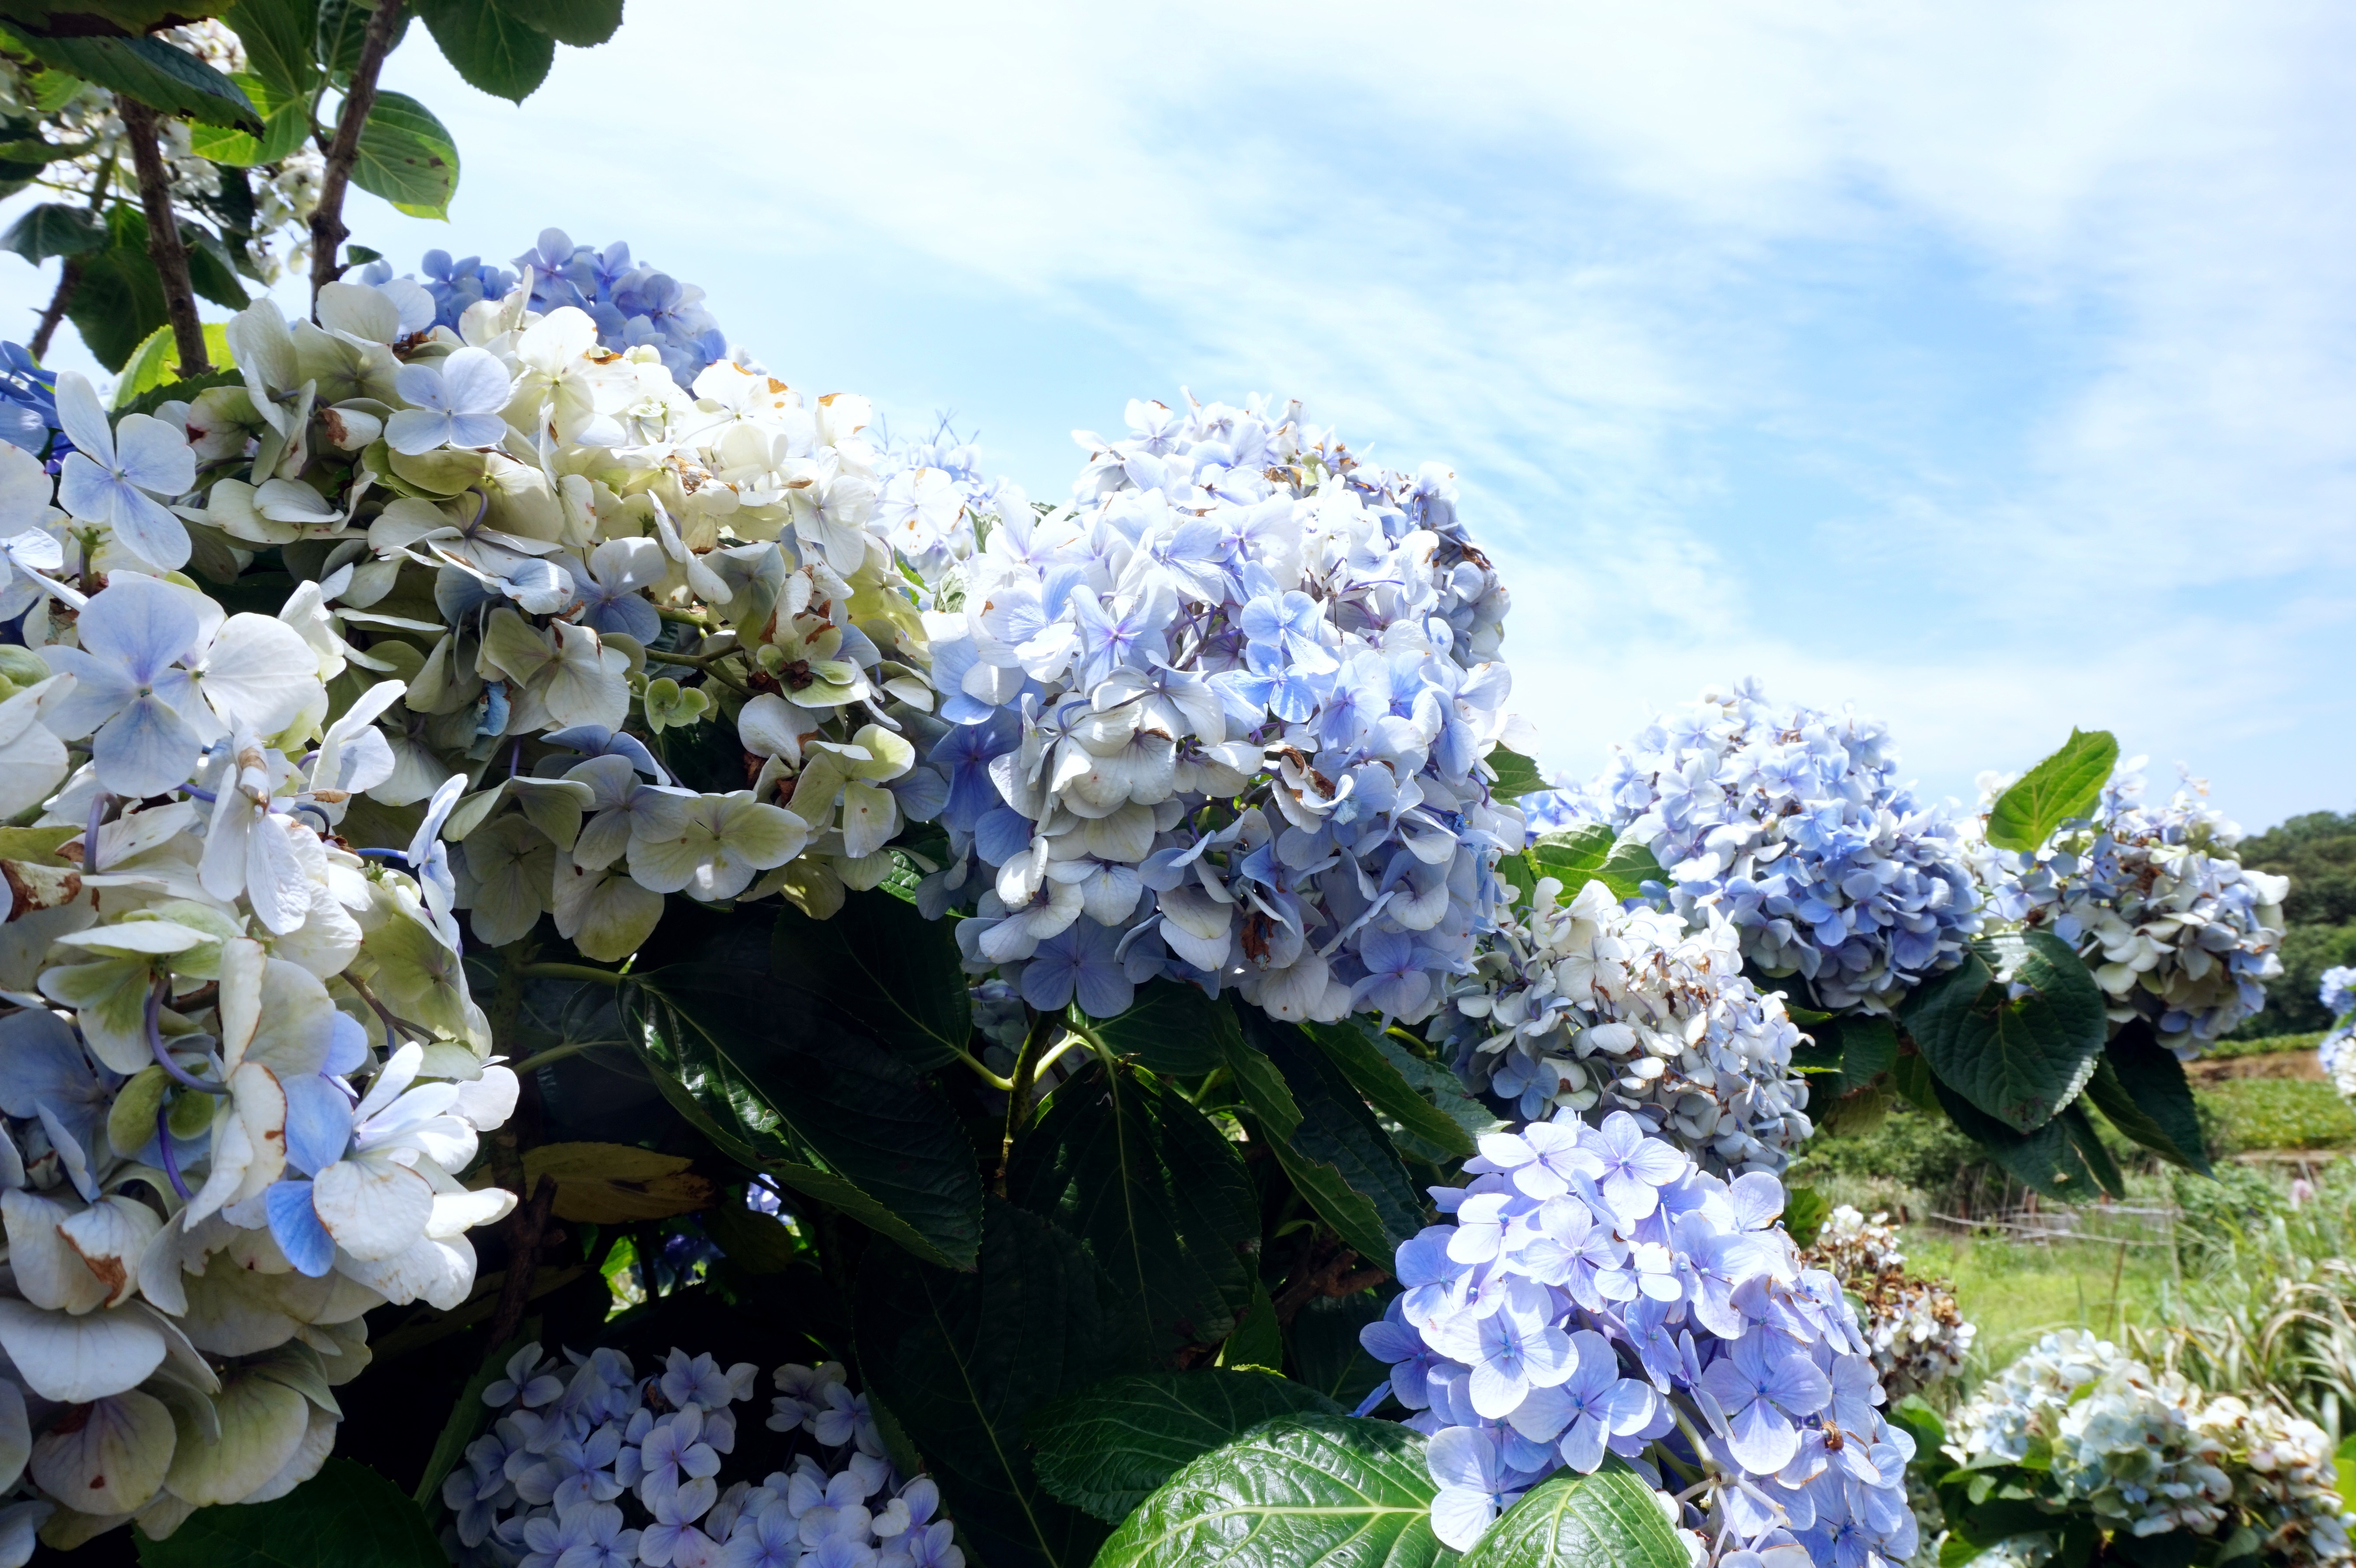
blossom, plant, flower, botany, flora, hydrangea, shrub, flowering plant, hydrangeaceae, cornales, land plant